Gwede Mantashe

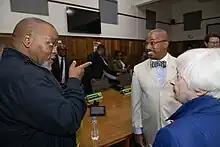
Mantashe with Yellen and Reuben Brigety in November 2022

Mantashe linked his support for the coal sector to the notion of the so-called just energy transition, the outcome of which would be socially equitable as well as environmentally sustainable, as envisaged in the National Development Plan. In his view, there was consensus in South Africa on the need for an energy transition in the sense of a reduction in carbon emissions to respond to the global climate crisis; however, he disputed whether that imperative implied a transition from coal to renewable energy sources. He argued that South Africa had abundant coal resources, that the coal sector contributed to the South African economy and black entrepreneurship, and that decommissioning coal power plants too hastily would harm the livelihoods of coal-mining communities and exacerbate the shortage of energy generation capacity. For these reasons, Mantashe pronounced coal an important element of the just energy transition.